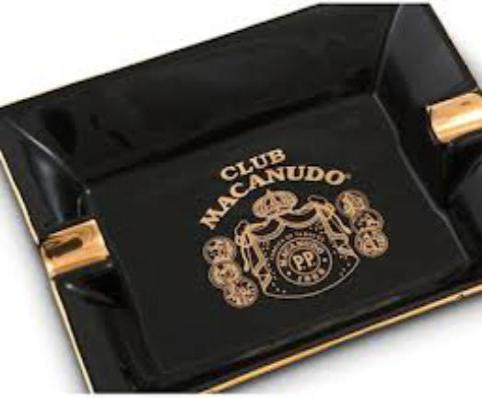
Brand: macanudo
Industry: Necessities